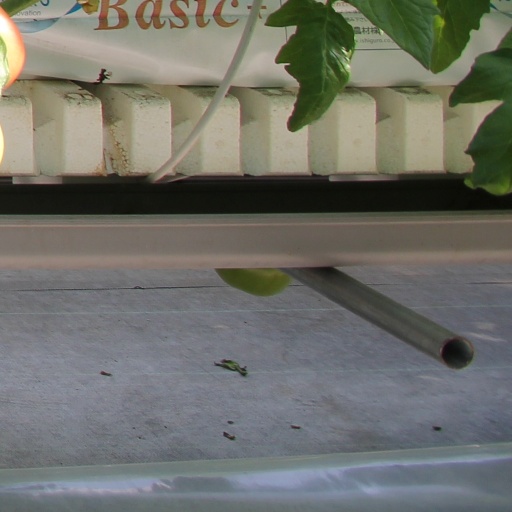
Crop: tomato